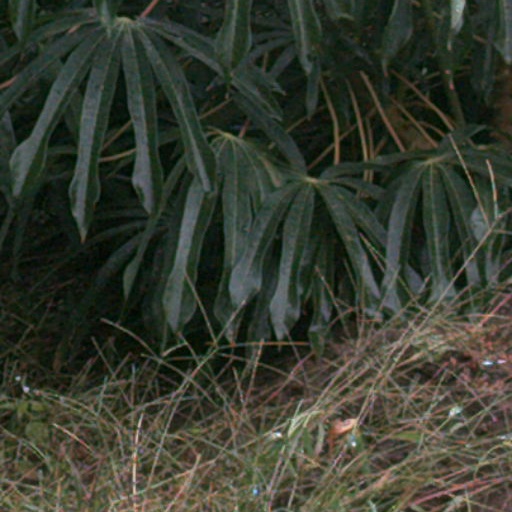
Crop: cassava